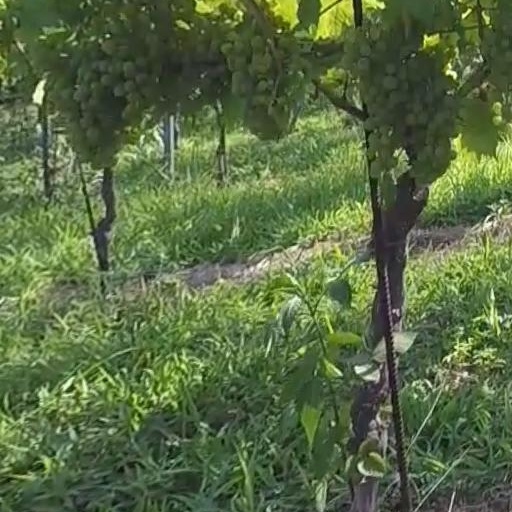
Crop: grape